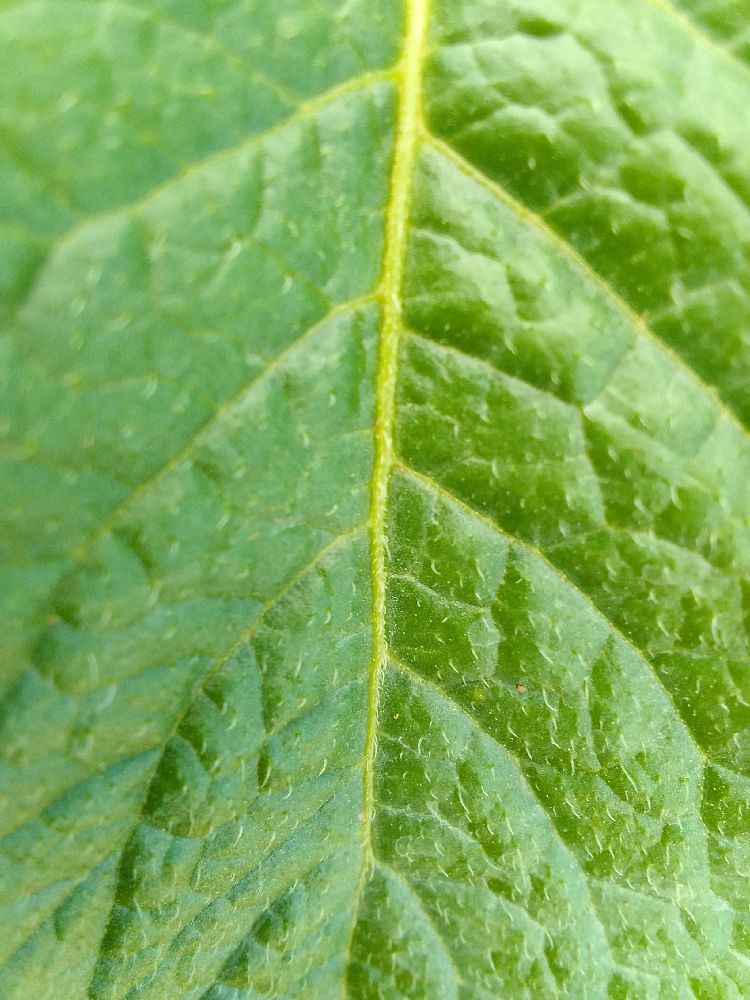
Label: Healthy